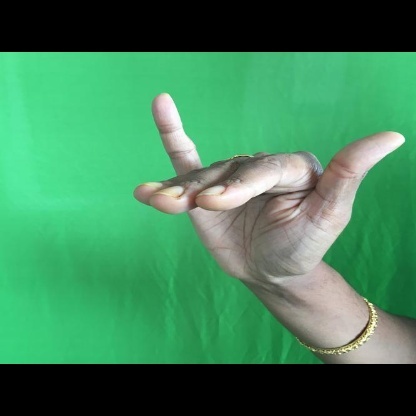
Mudra: Mrigasirsha